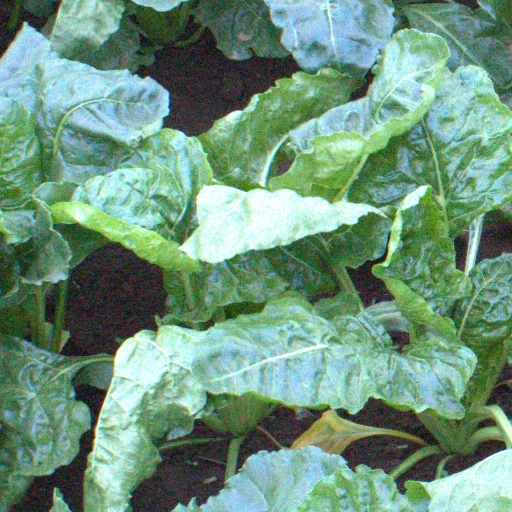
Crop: sugar beet